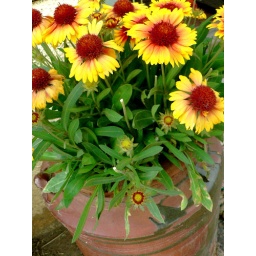
flower pot in arroyo seco